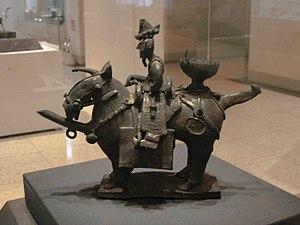
Le rôle du cheval dans la guerre en Asie de l’Est est inextricablement lié à l’évolution stratégique et tactique des conflits armés. L'utilisation sur les champs de bataille de guerriers montés sur des chevaux ou sur des chars tirés par un cheval a changé l'équilibre des pouvoirs entre les civilisations.
La céramique coréenne apparait vers 10 000 avant notre ère, dans des cultures du Paléolithique ou opérant la transition entre Paléolithique supérieur et néolithisation. Il s'agit, ensuite, au Néolithique, de formes simples, aux légers reliefs qui facilitent la préhension. Bien avant la constitution des premiers royaumes, l'espace culturel coréen était en relation avec ses voisins et des similitudes dans les céramiques peuvent en témoigner dès cette époque lointaine.
L'art coréen recouvre l'ensemble des arts pratiqués sur le territoire de la Corée depuis la Préhistoire, et à l'époque contemporaine cela concerne aussi l'importante diaspora coréenne, résidant plus ou moins temporairement hors de Corée.